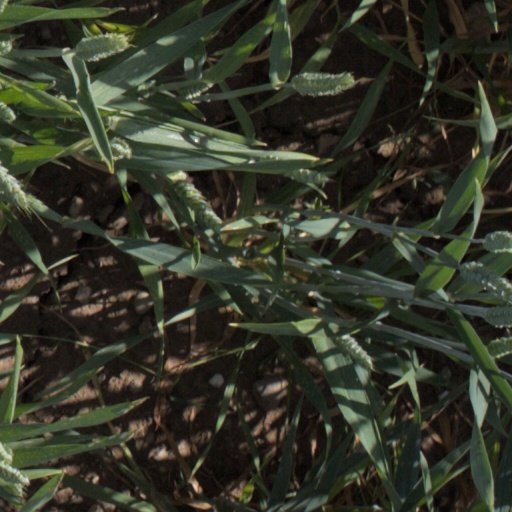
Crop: wheat